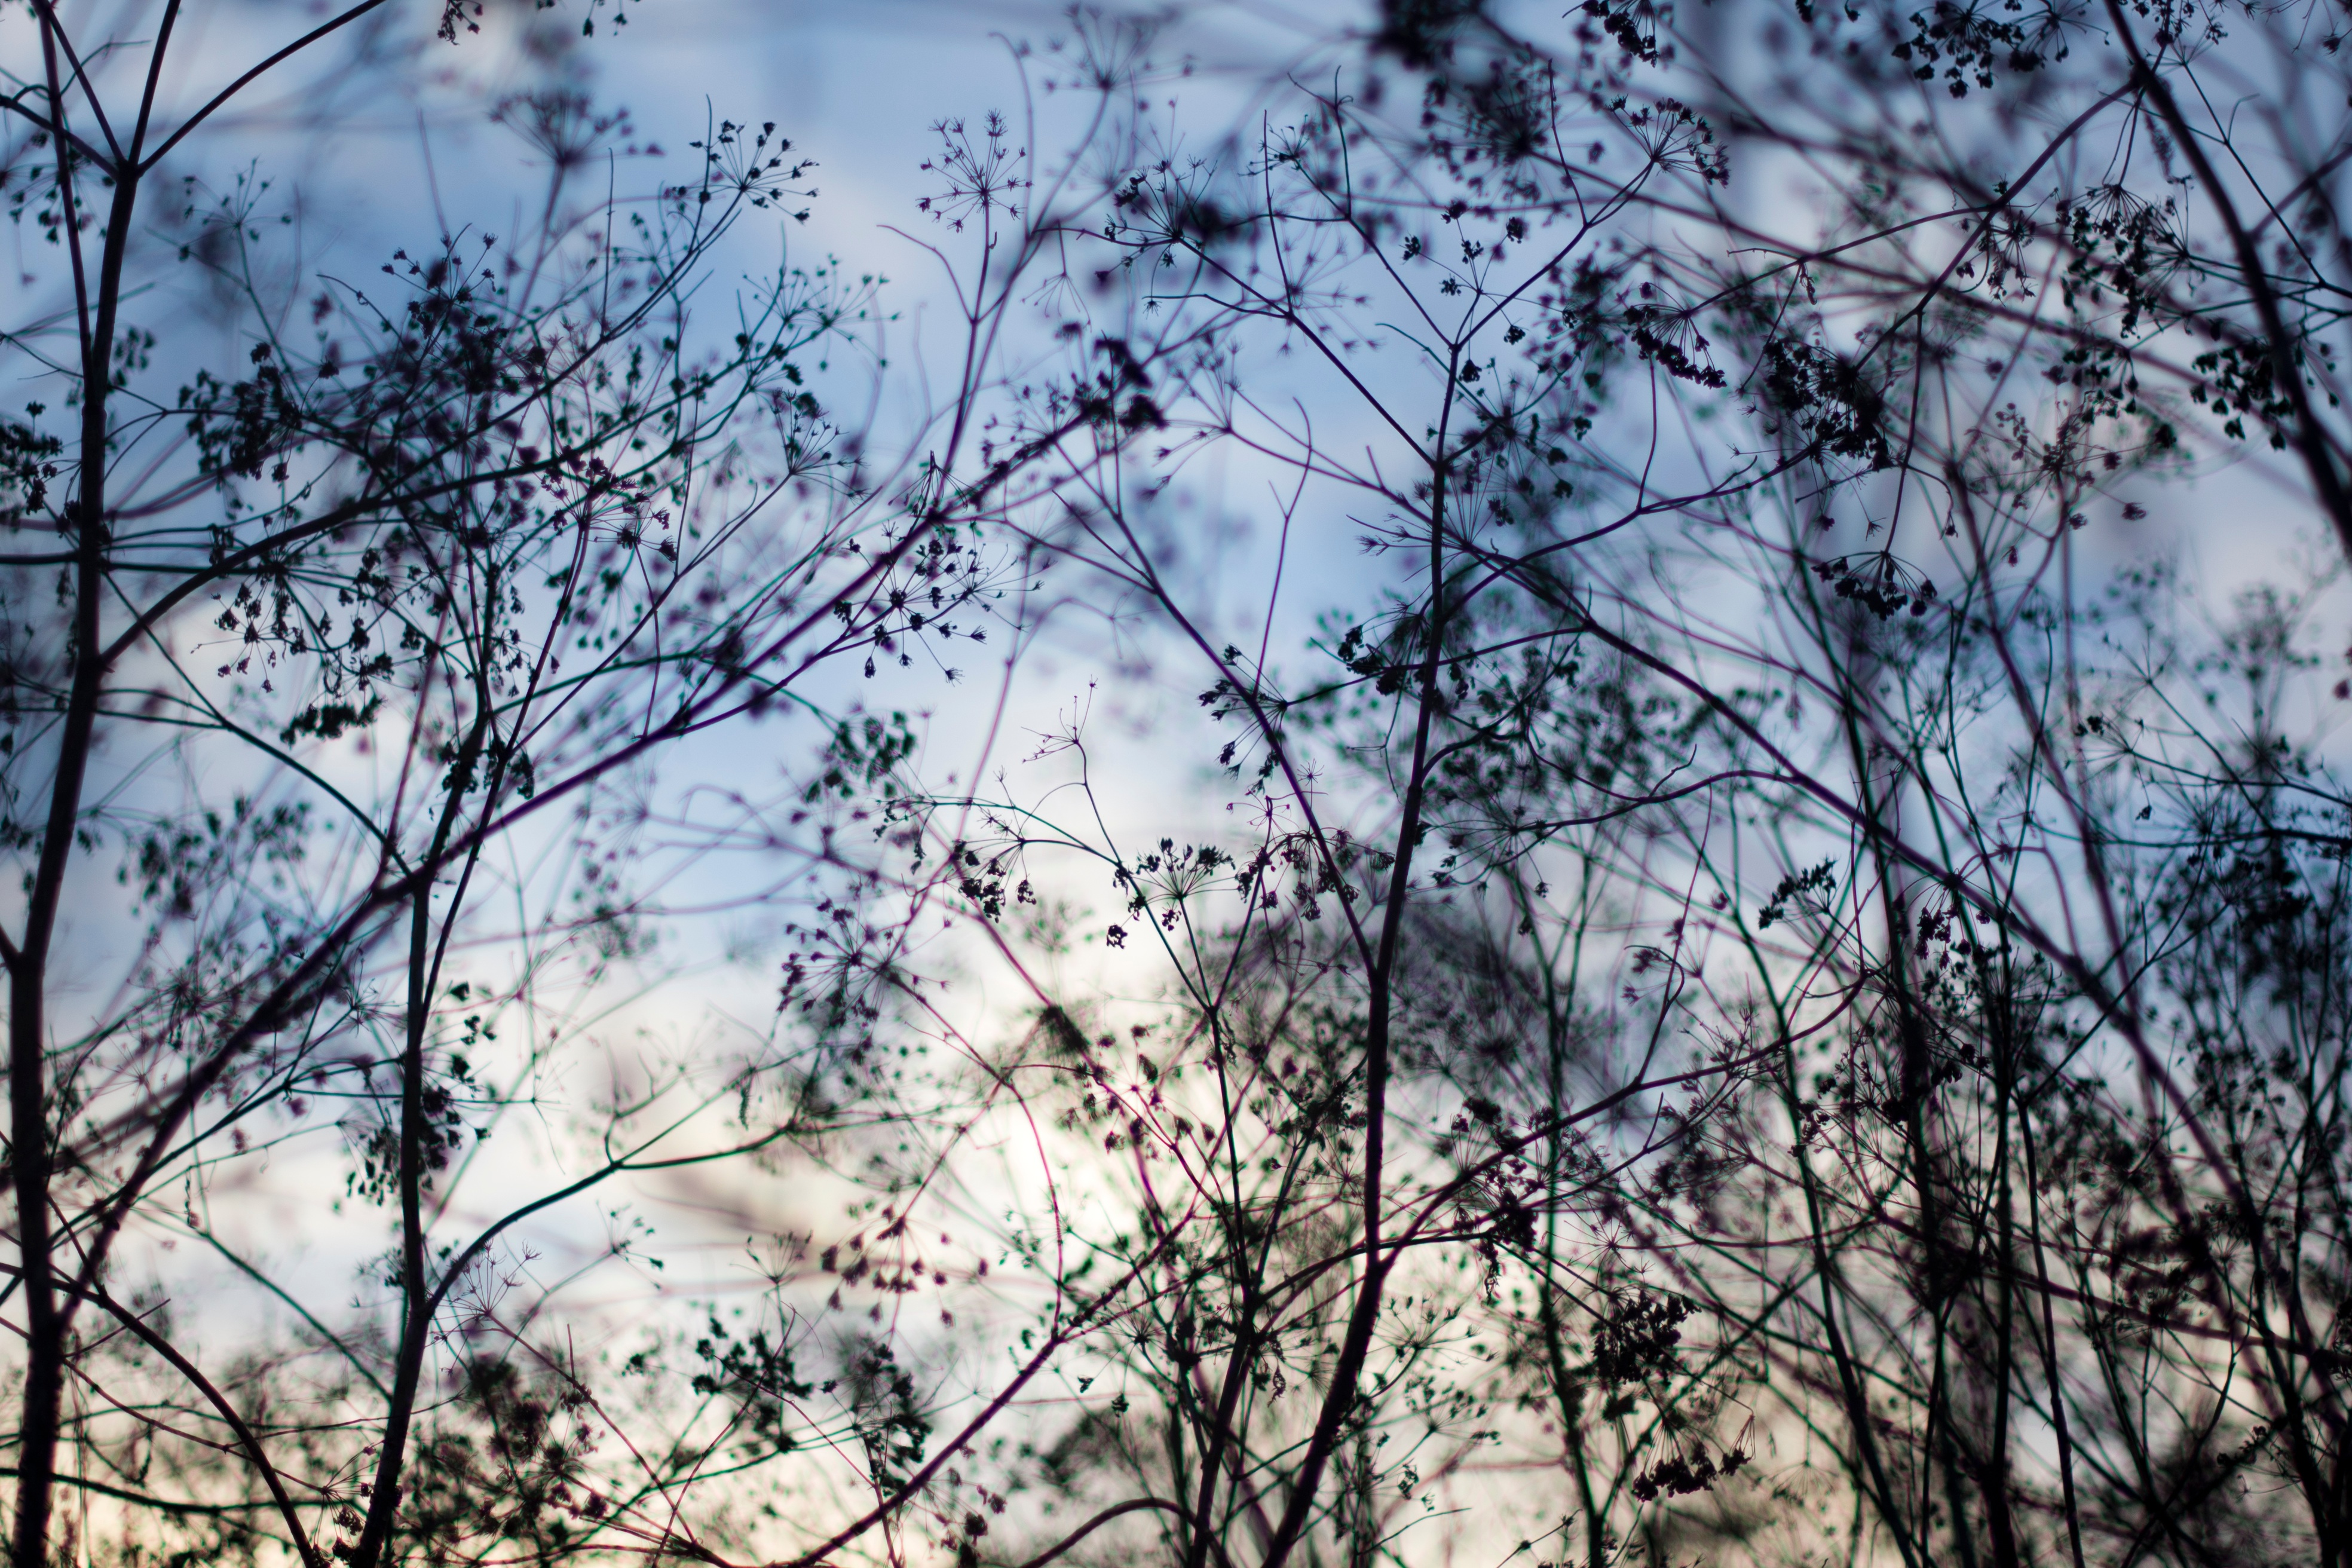
tree, nature, branch, blossom, winter, cloud, plant, sky, sunlight, morning, leaf, flower, spring, autumn, season, atmospheric phenomenon, woody plant